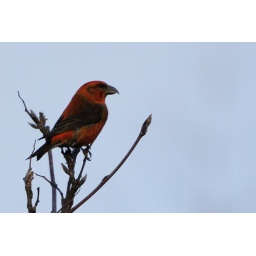
Striking male Common Crossbill in a small tree at Backwater Reservoir.